W. B. George

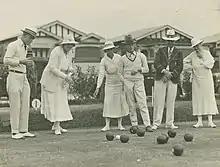
Black and white photo of male and female lawn bowlers

George was re-elected president in May 1953. The CAHA approved an application by the QAHA for reinstatement, after it had been suspended in February for issuing a registration certificate to Ron Attwell, who was deemed to be an invalid transfer from his team in the OHA. George criticized Montreal Canadiens' general manager Frank J. Selke for trying to circumvent CAHA legislation when he attempted to have top prospect player Attwell transferred to the QAHA. George supported the QAHA's authority to decide on an ultimatum from the QSHL, which demanded a better deal to remain amateur and part of the Major Series or to become a professional league. The QSHL chose to leave CAHA jurisdiction, become professional, and operated as the Quebec Hockey League.